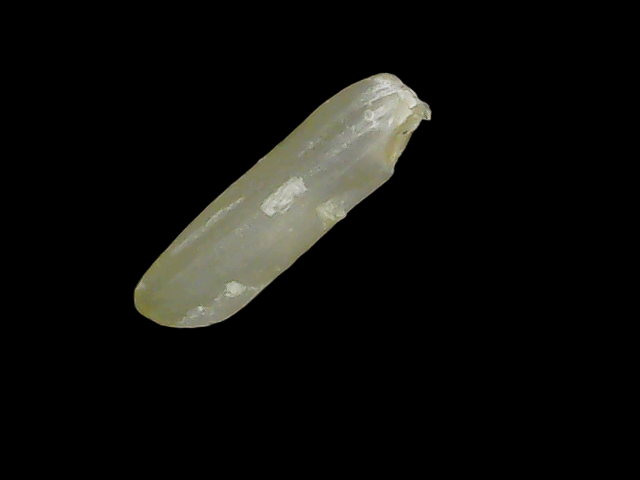
Rice variety: Binadhan19